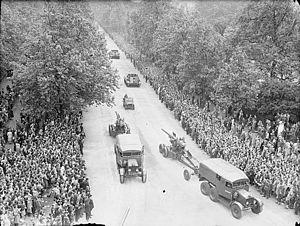
Le Scammell Pioneer R100 est un véhicule britannique utilisé durant la Seconde Guerre mondiale. Sa version de base est un tracteur d'artillerie conçu pour les pièces les plus lourdes comme l'obusier de 7,2 pouces. Il disposait d'un treuil de 8 tonnes et d'un pont roulant avec palan de 500 kilos. Au début de la guerre, il a été utilisé pour tracter l'obusier de 6 pouces, jusqu'à ce que le tracteur d'artillerie AEC Matador soit disponible en nombre suffisant.